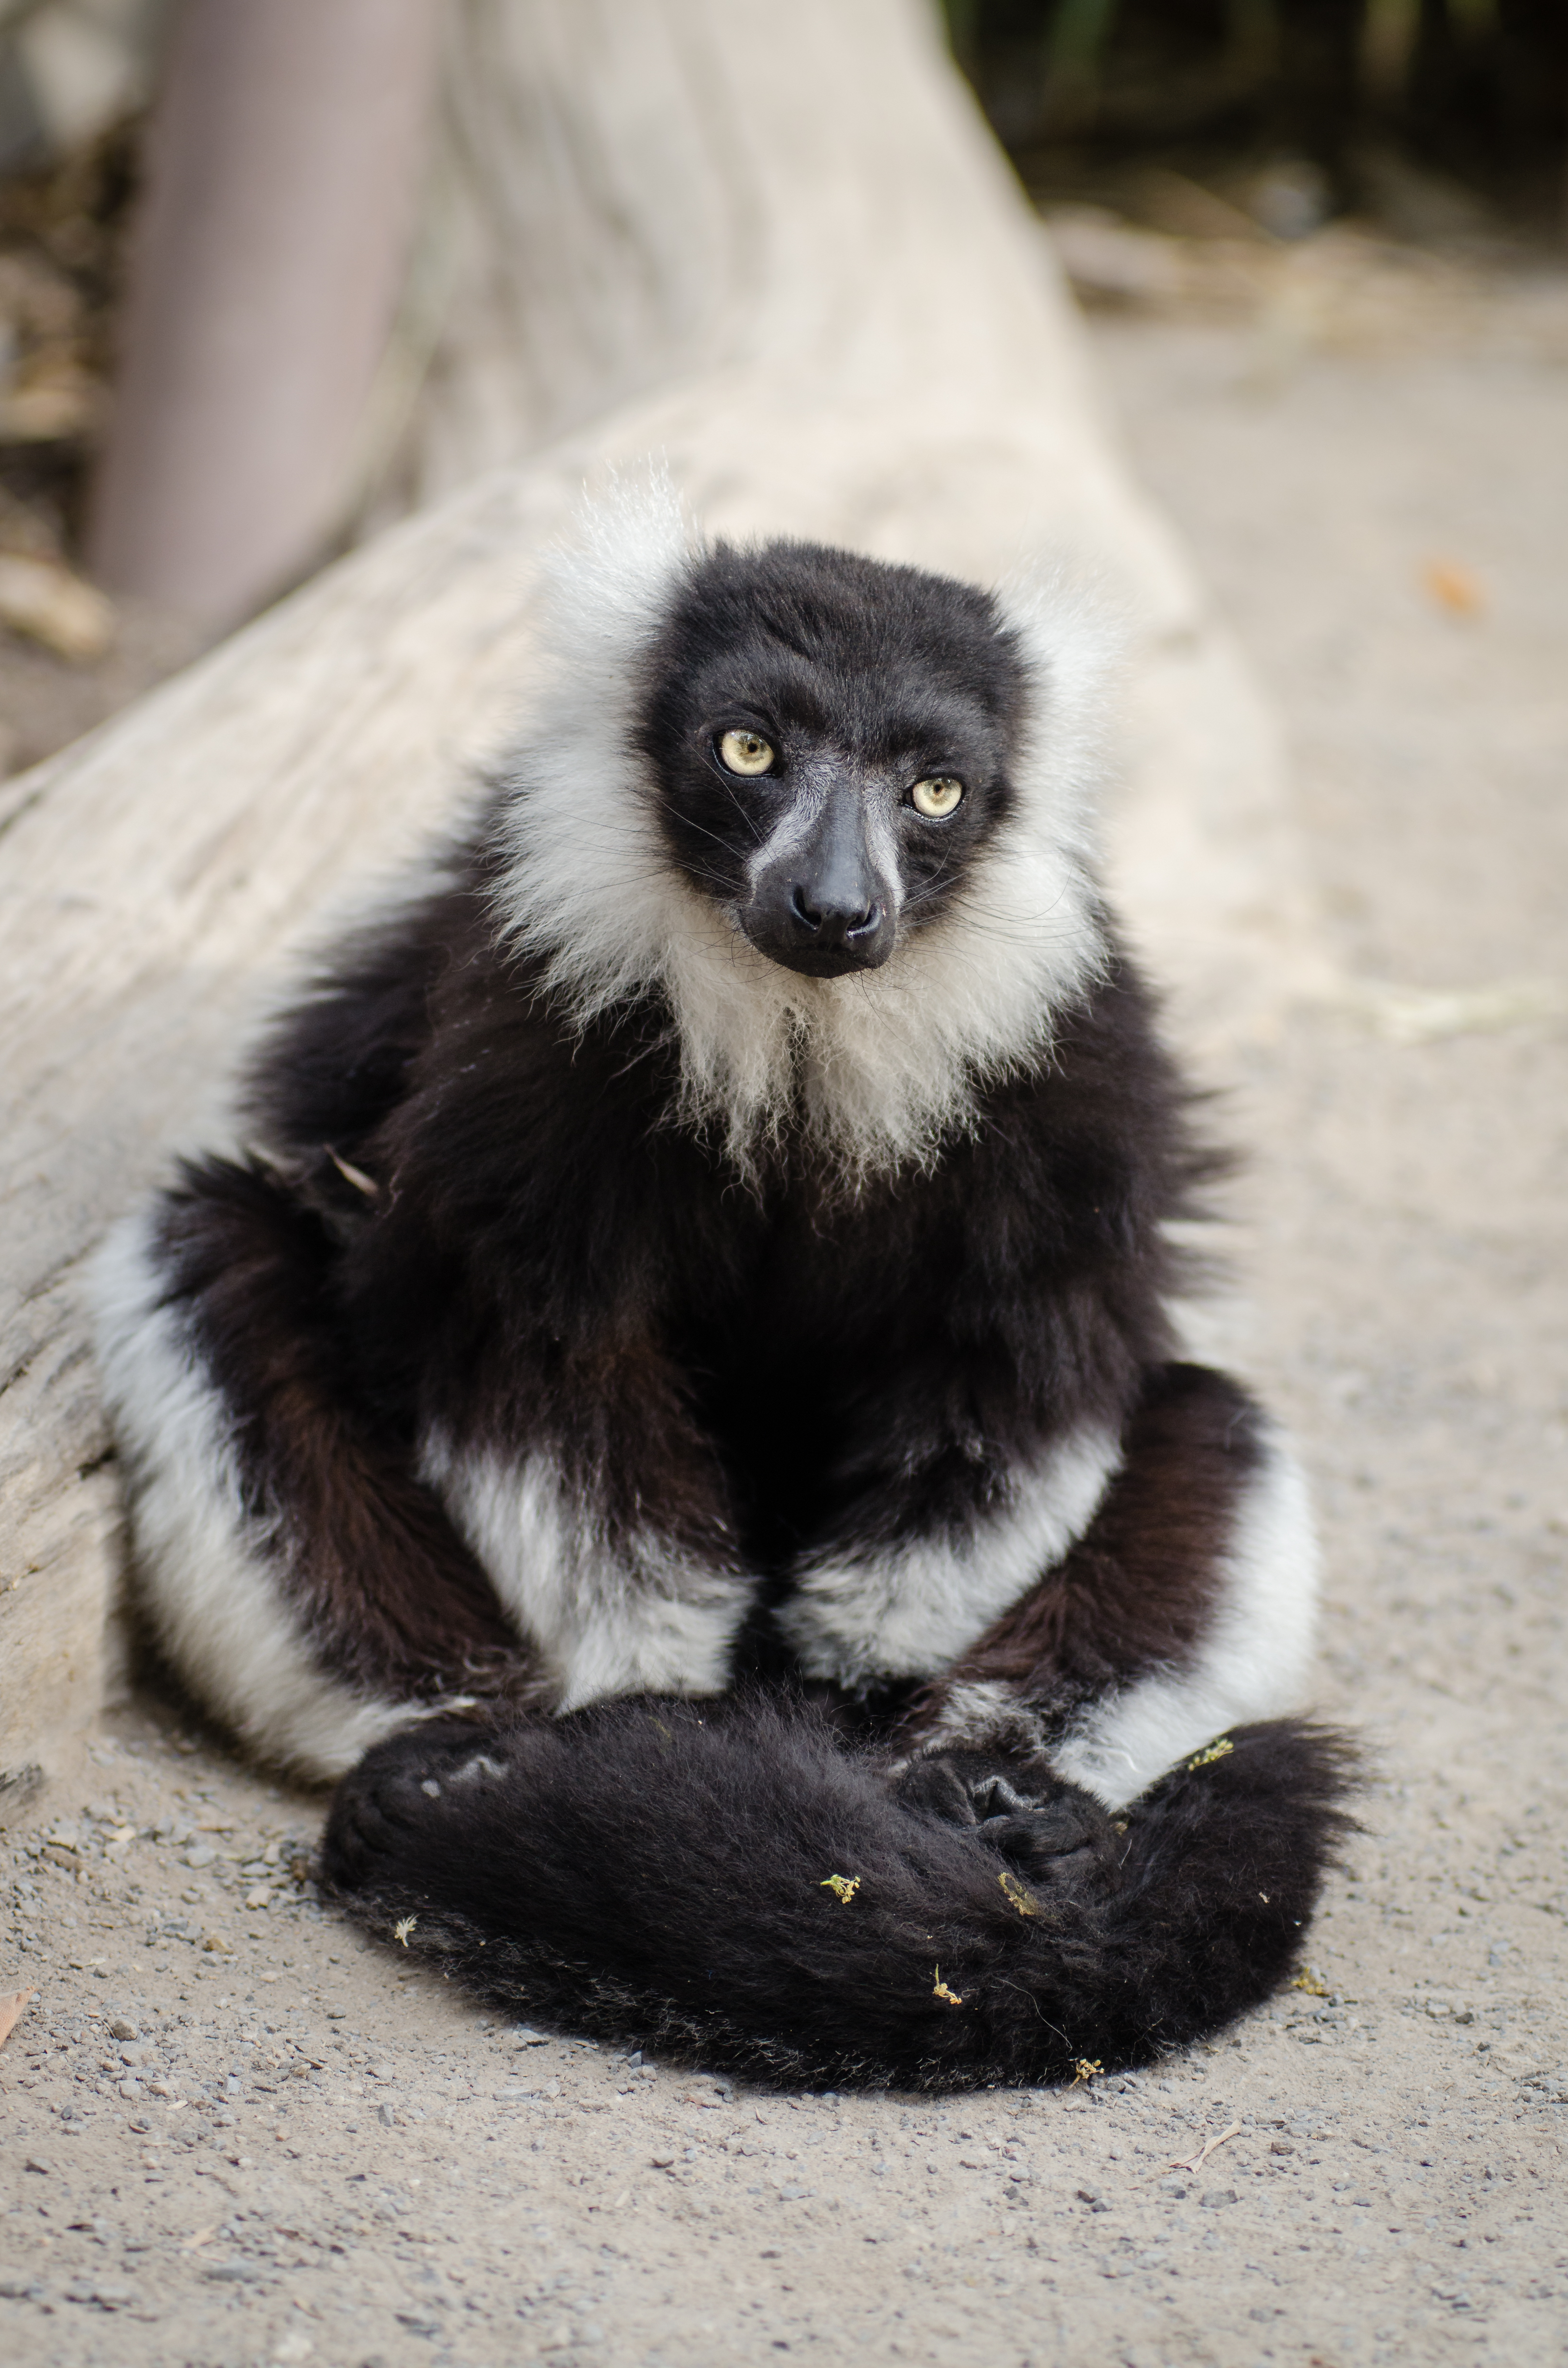
animal, wildlife, zoo, mammal, fauna, primate, madagascar, vertebrate, lemur, new world monkey